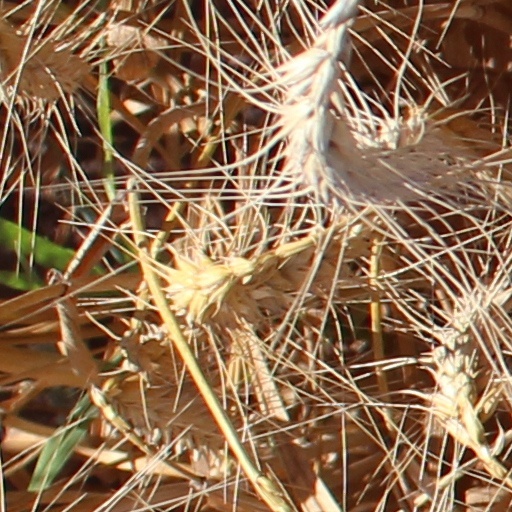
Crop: wheat